Vingrom Church

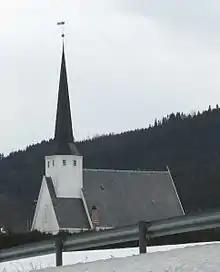
View of the church

Vingrom Church is a parish church of the Church of Norway in Lillehammer Municipality in Innlandet county, Norway. It is located in the village of Vingrom. It is the church for the Vingrom parish which is part of the Sør-Gudbrandsdal prosti (deanery) in the Diocese of Hamar. The white, wooden church was built in a long church design in the National Romantic style in 1908 using plans drawn up by the architects Fin Wollebæk and Heinrich Jürgensen. The church seats about 220 people.